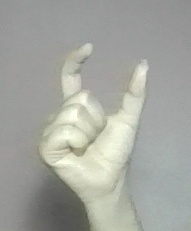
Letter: nun